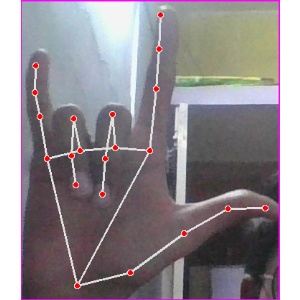
अक्षर: व